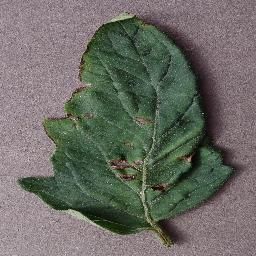
Label: Tomato___Target_Spot